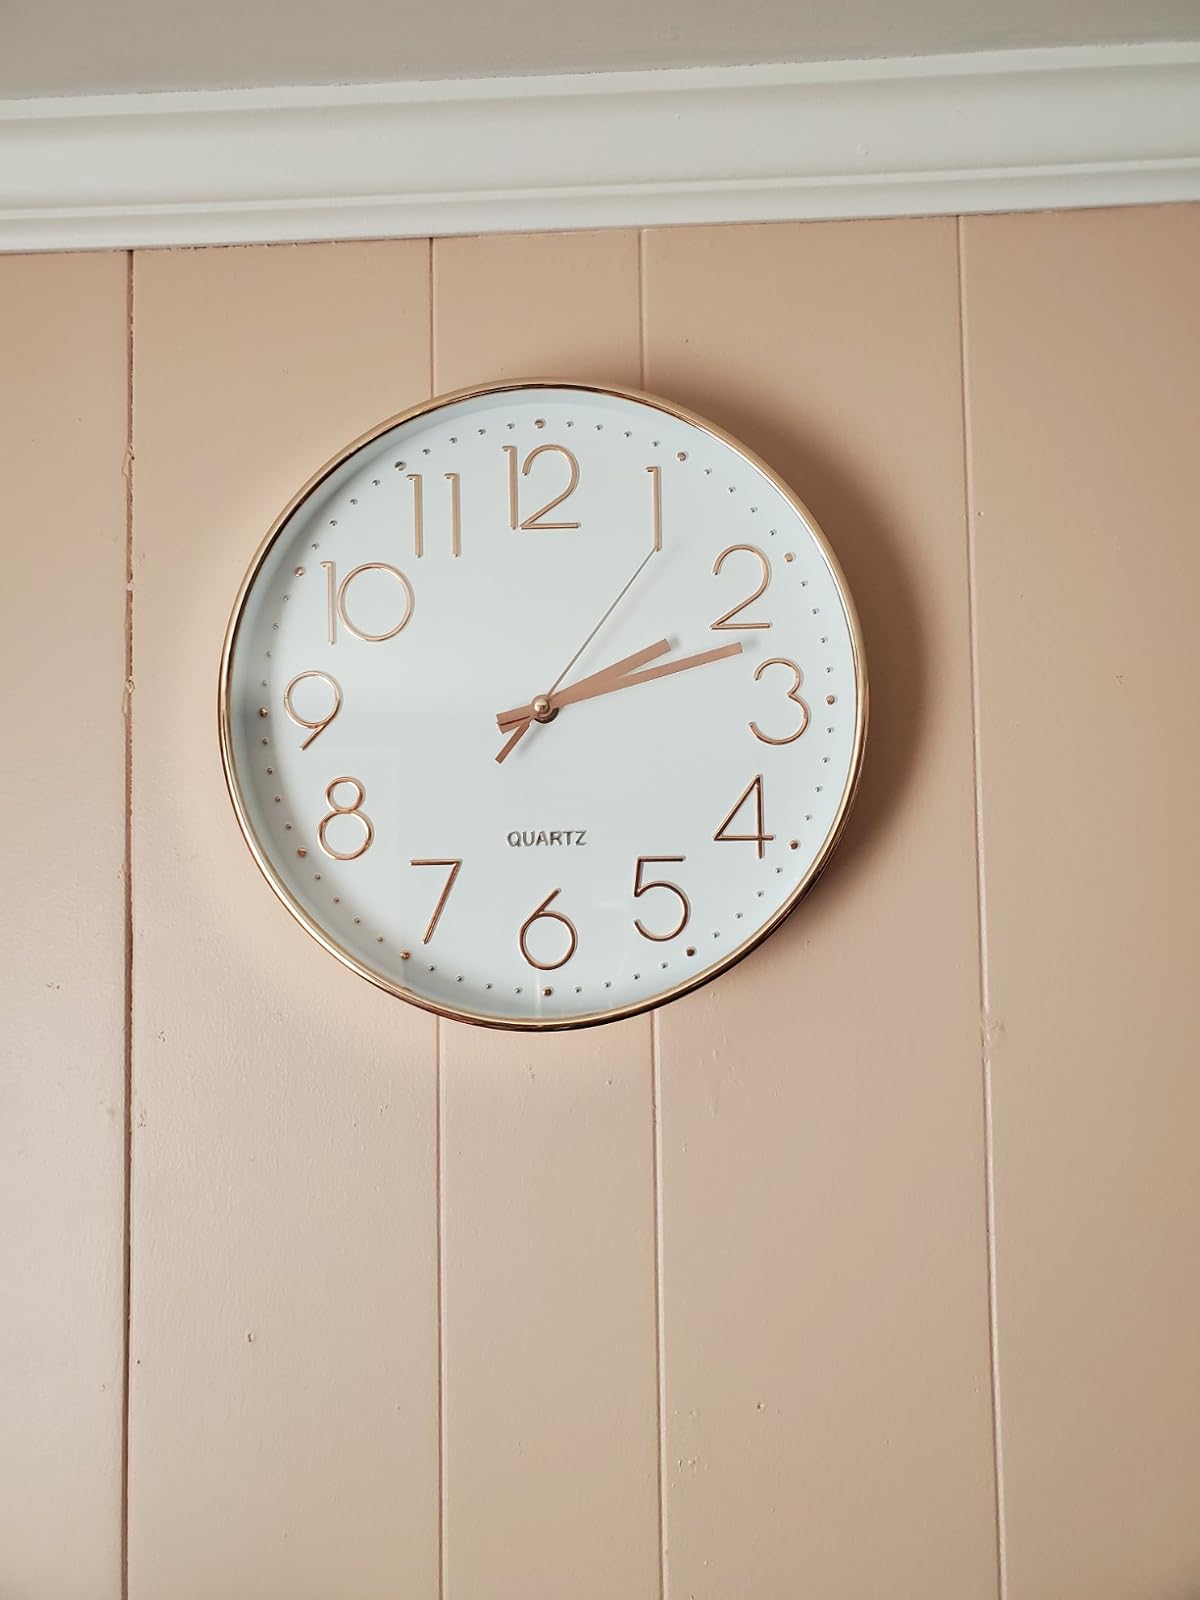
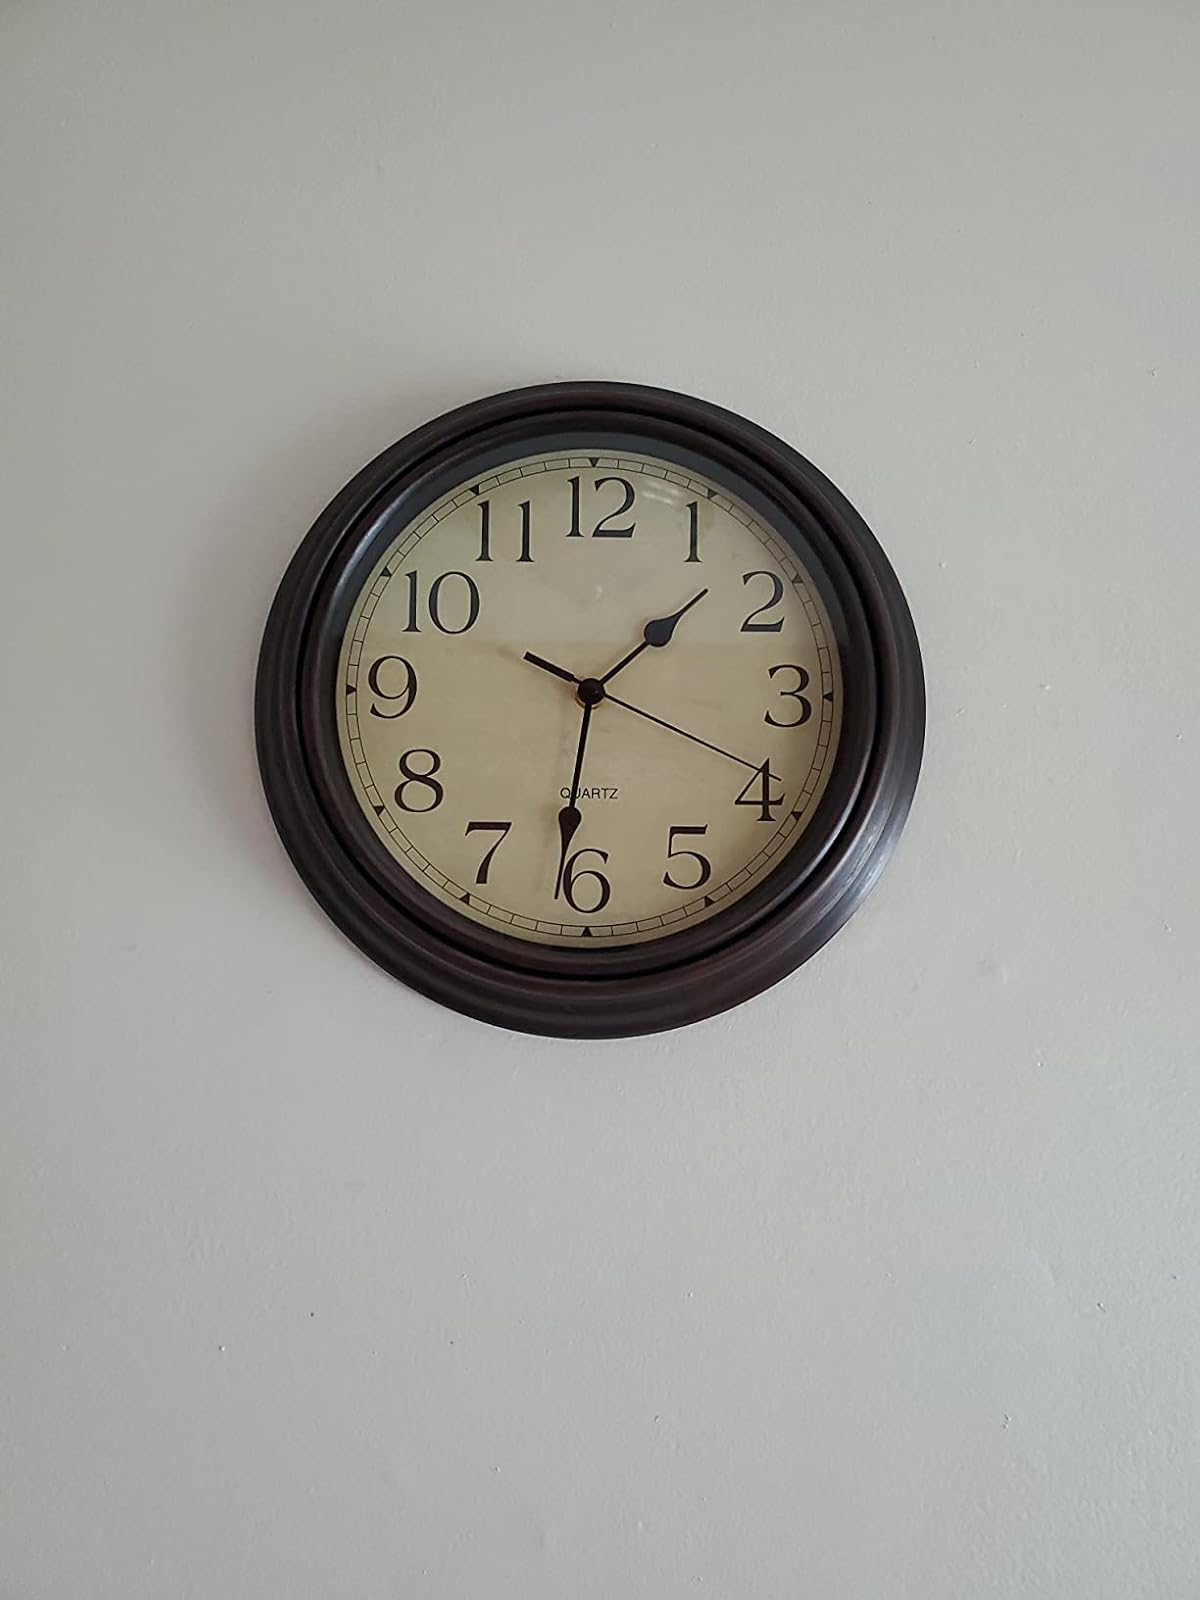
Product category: clock
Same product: no